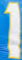
Number: 1